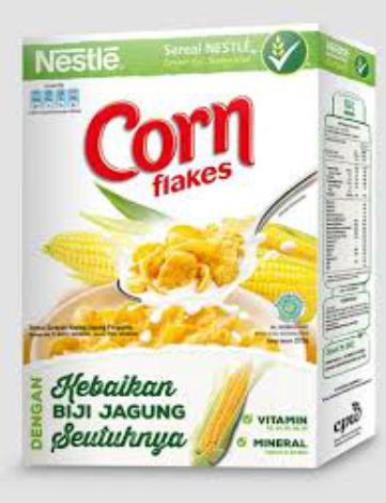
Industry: Food